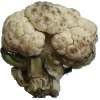
Label: Cauliflower 1